Los Angeles

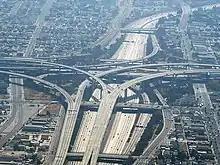
Judge Harry Pregerson Interchange, connecting the Century Freeway (I-105) and the Harbor Freeway (I-110) in South LA

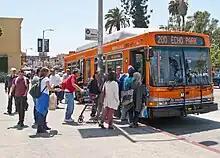
Los Angeles Metro Bus operated by the Los Angeles Metro.

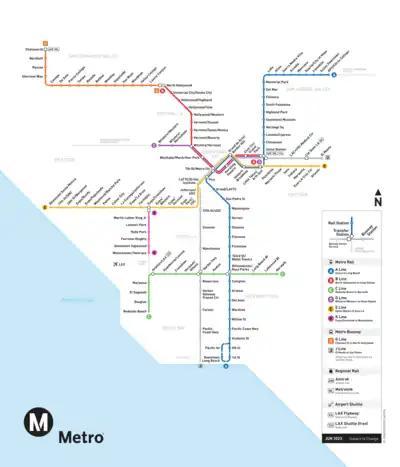
Map of the Los Angeles Metro Rail system (as of June 06, 2025).

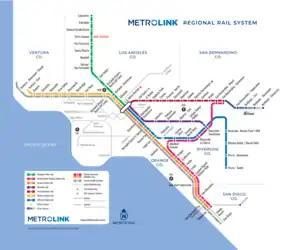
Metrolink passenger rail map, which stretches from Lancaster to Oceanside, with Union Station as the central hub.

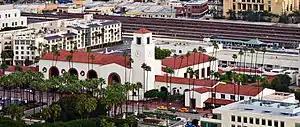
Union Station is served by Amtrak California, Metrolink, and Metro Rail.

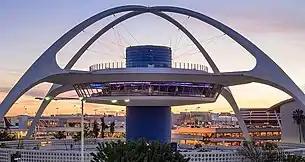
Los Angeles Intl. Airport (LAX) is the eighth-busiest airport in the world.

There are three public universities within the city limits: California State University, Los Angeles (CSULA), California State University, Northridge (CSUN) and University of California, Los Angeles (UCLA).